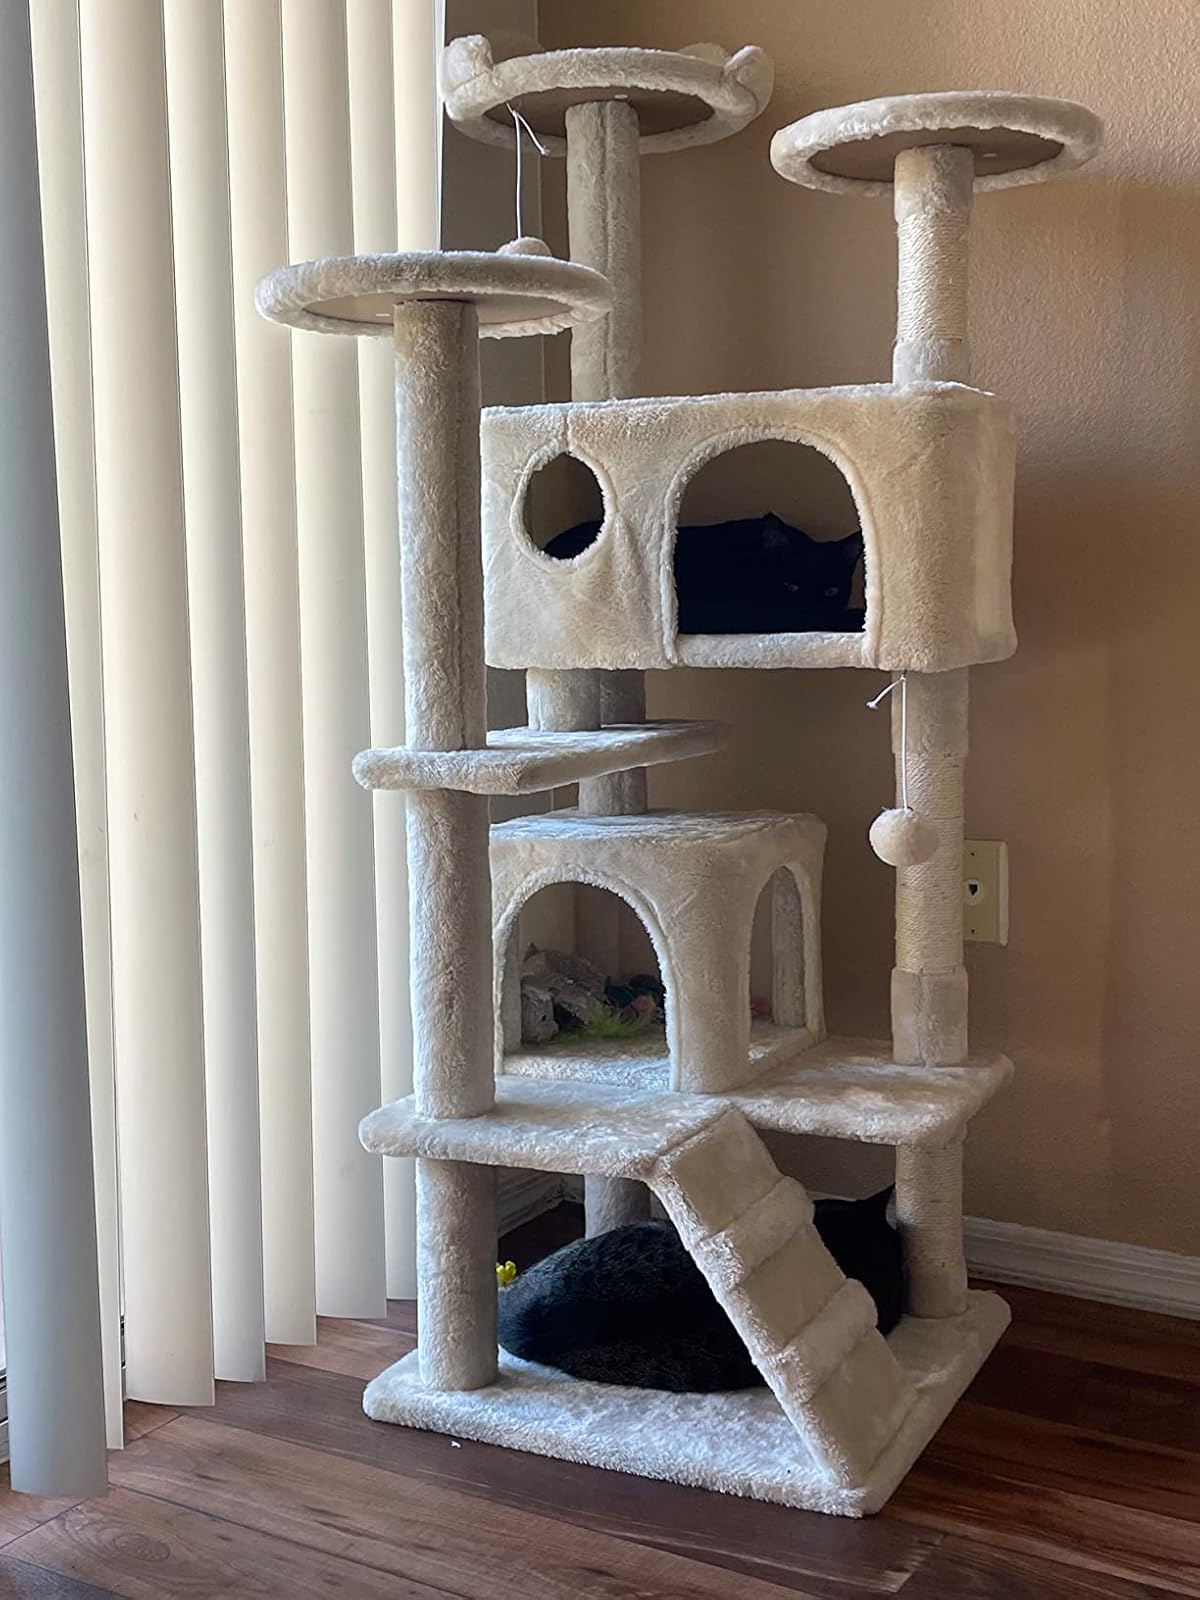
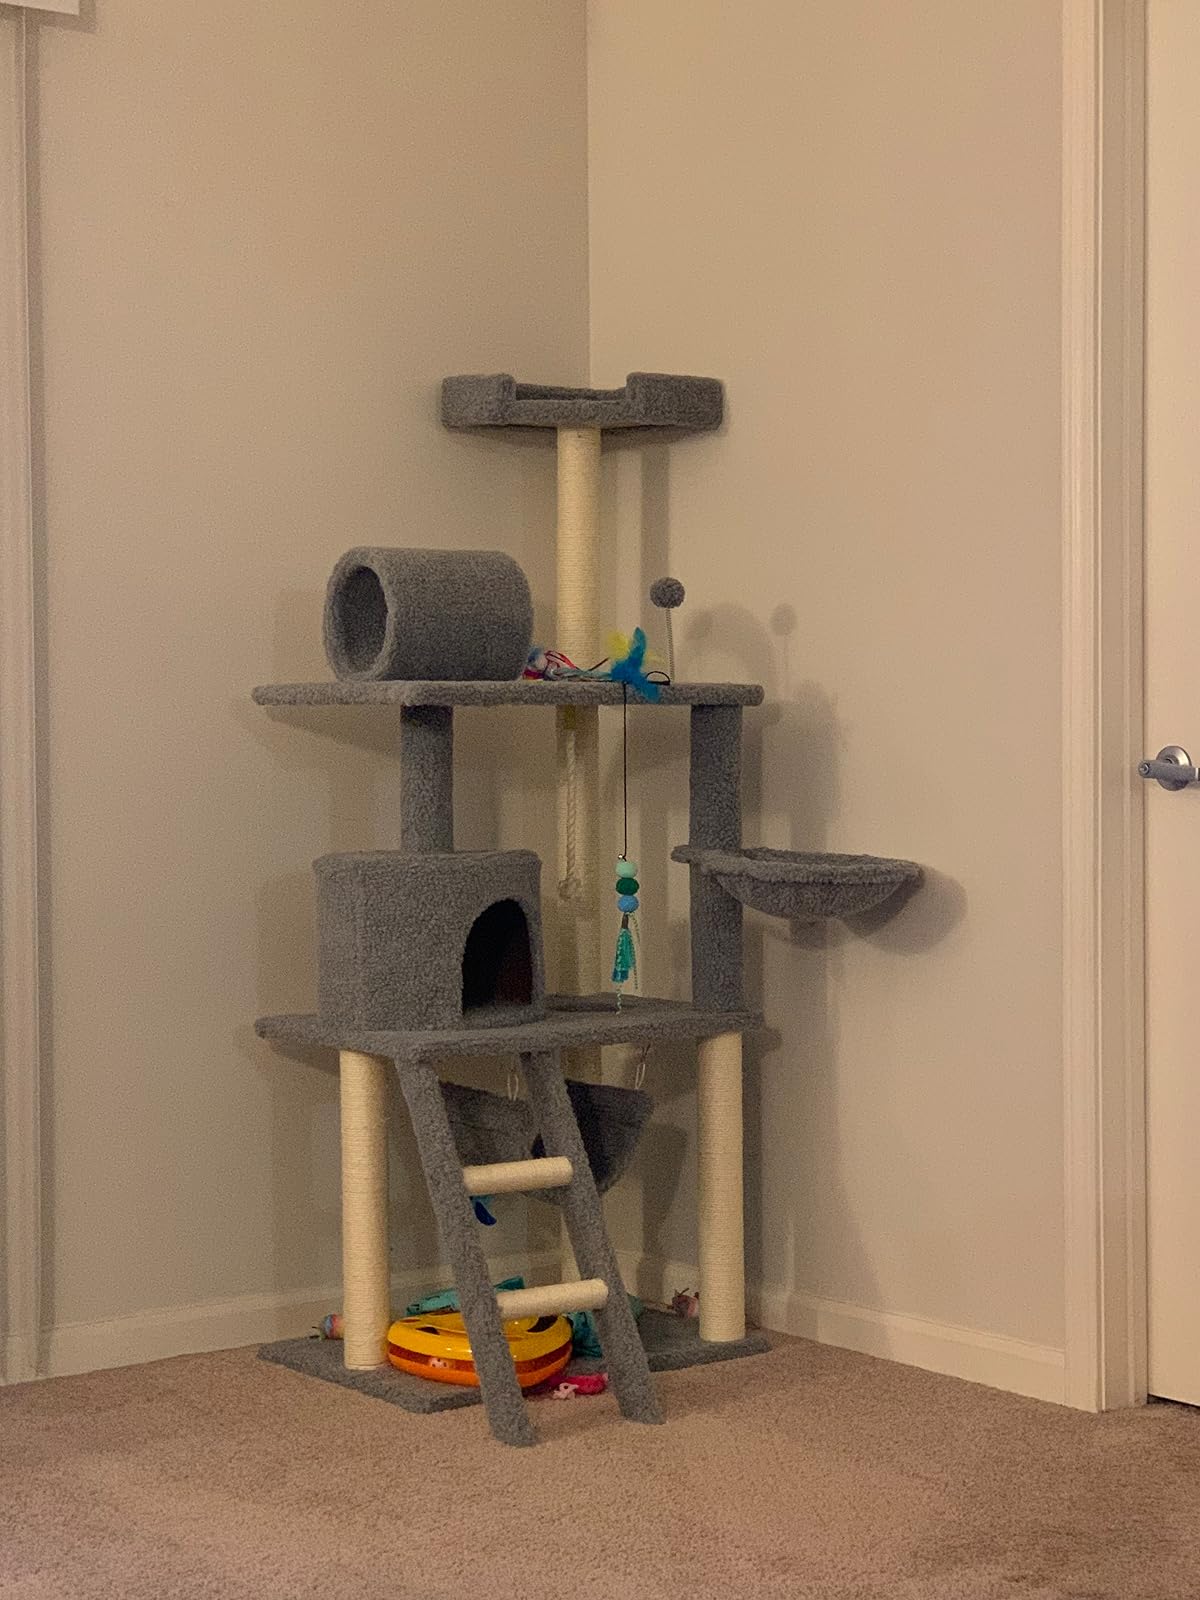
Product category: items_cat tree
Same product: no